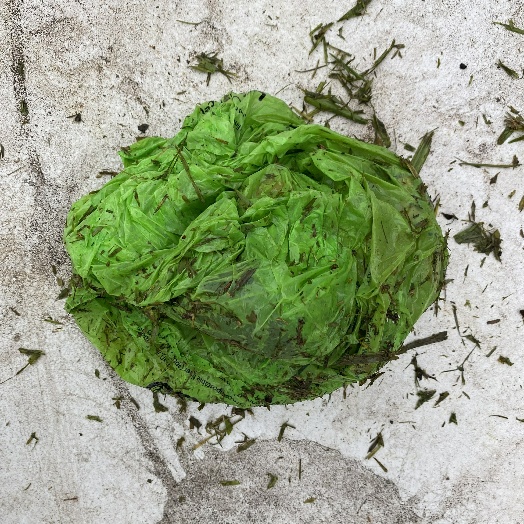
Label: generalcompost